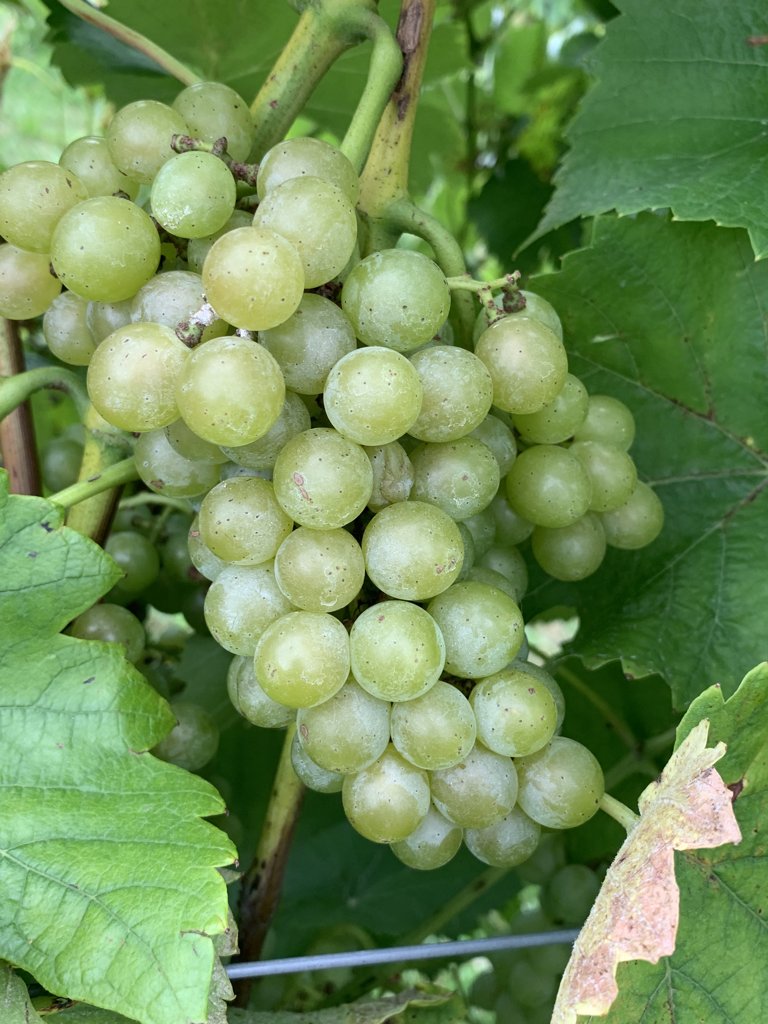
Berries visible: 80
Grape clusters: 3